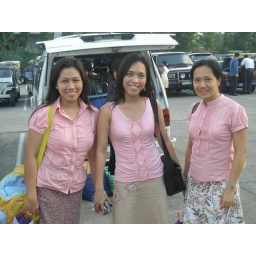
The girls in pink